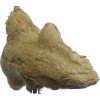
Label: ginger